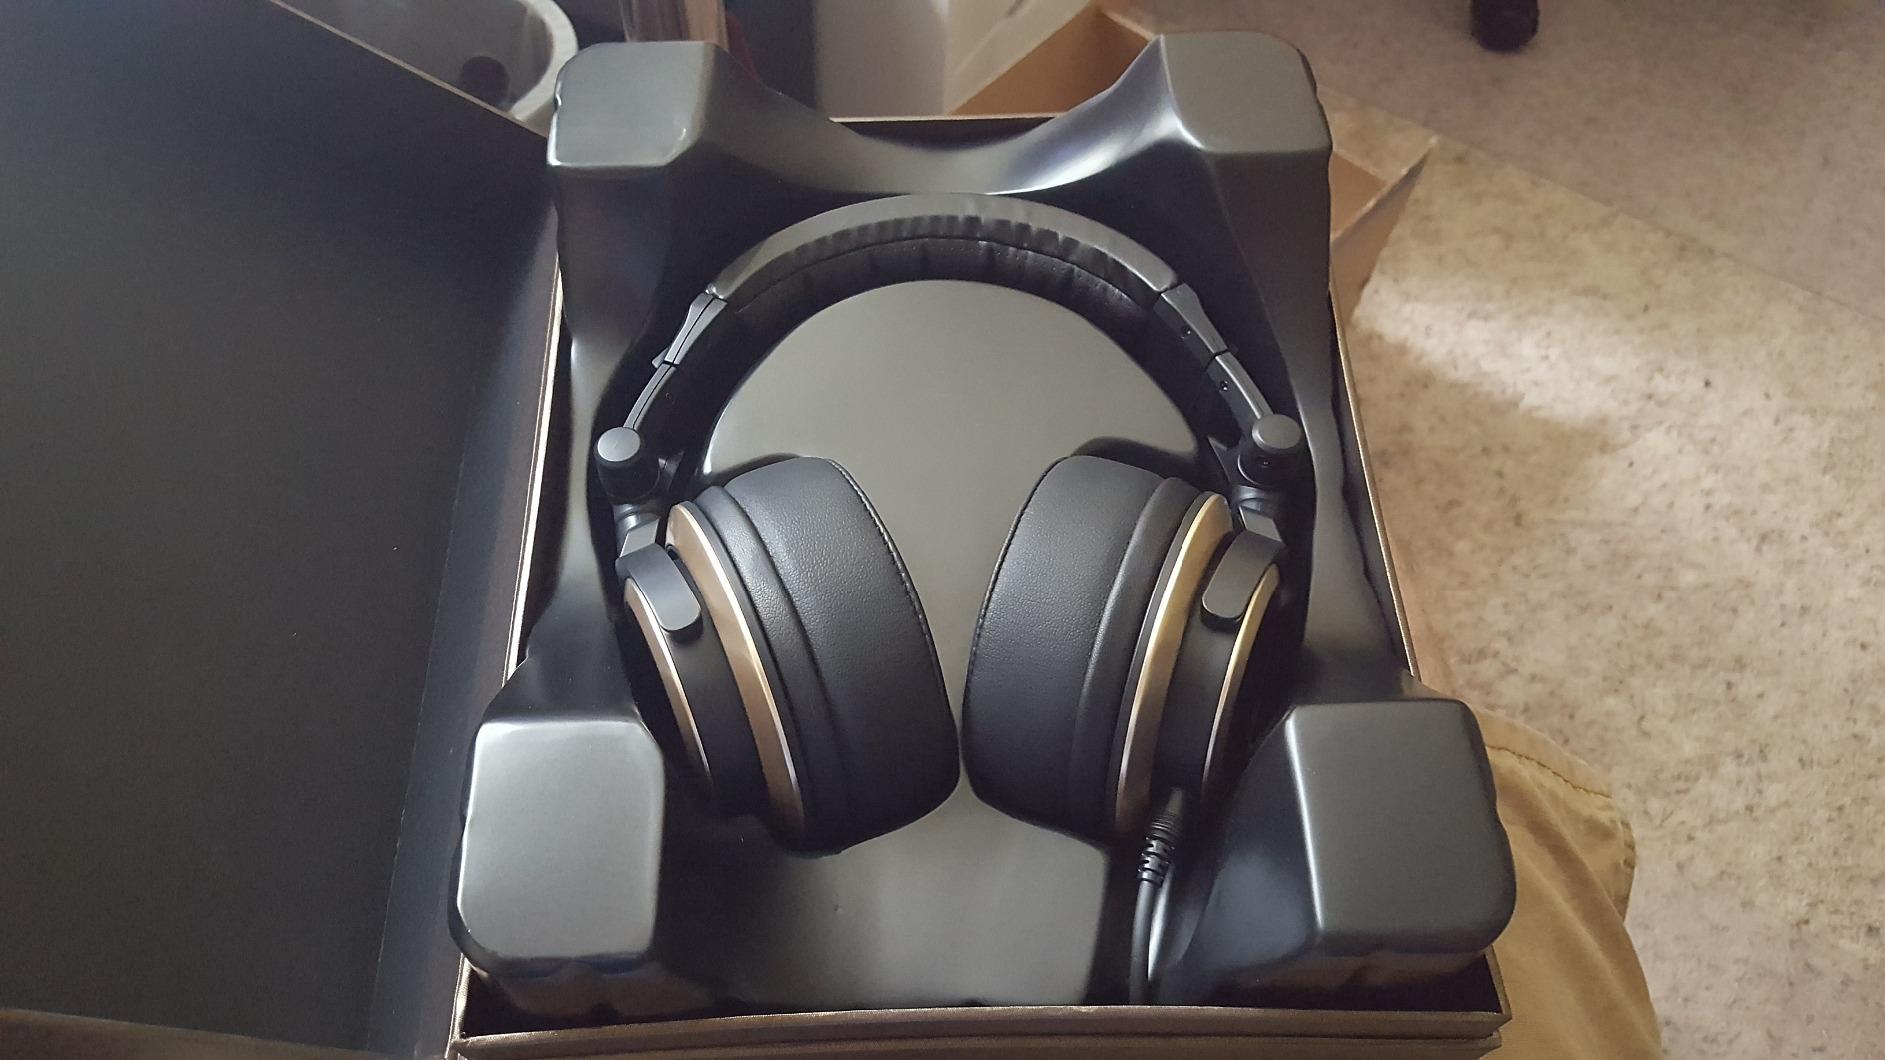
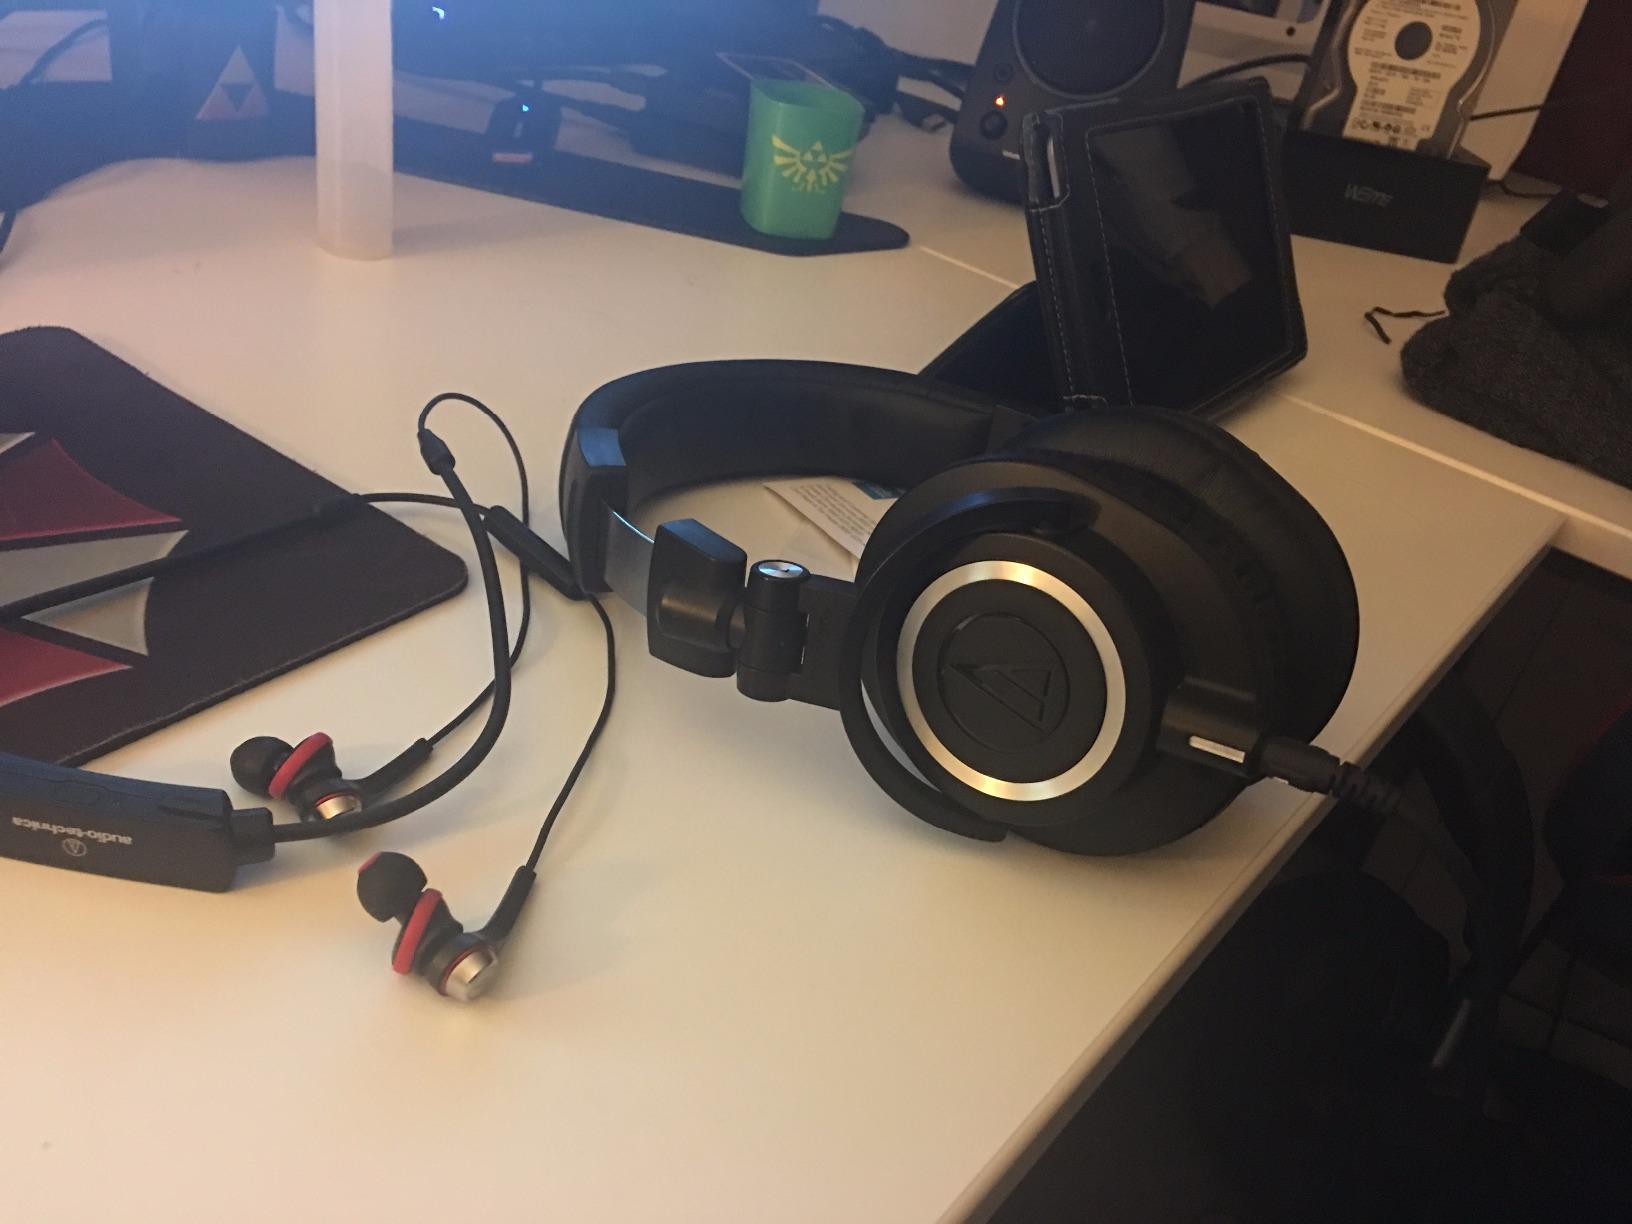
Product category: headphones
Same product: no